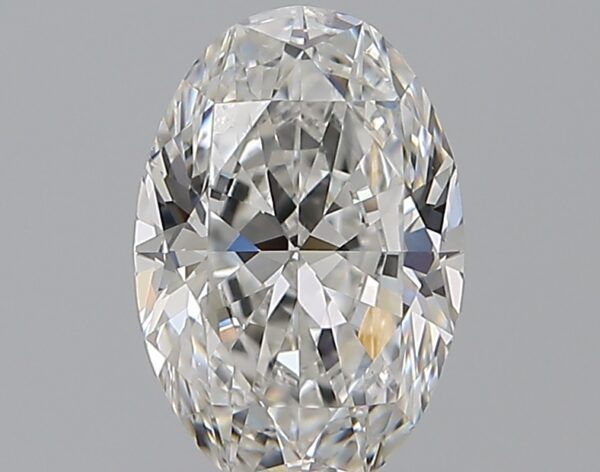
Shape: oval
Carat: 1.51
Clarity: VS2
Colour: E
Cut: EX
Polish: EX
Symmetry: EX
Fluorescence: N
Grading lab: GIA
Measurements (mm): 9.28 x 6.2 x 3.91